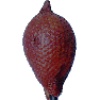
Label: salak